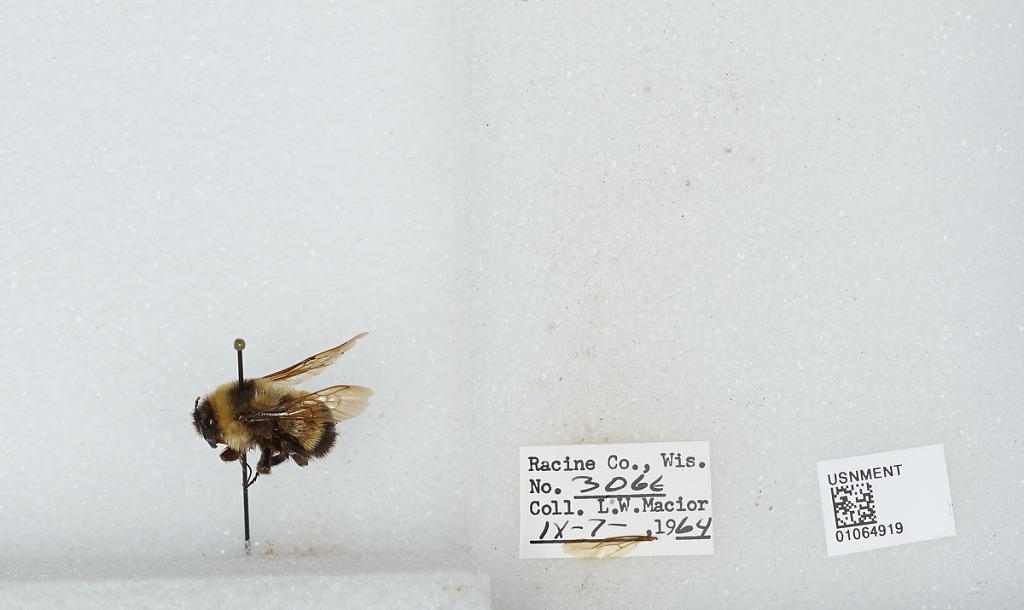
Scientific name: Bombus (Bombus) affinis Cresson
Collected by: L. Macior
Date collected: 1964-9-7
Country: United States
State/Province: Wisconsin
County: Racine
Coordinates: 42.78, -87.76